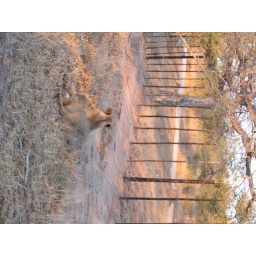
Lion, near the road along the fence